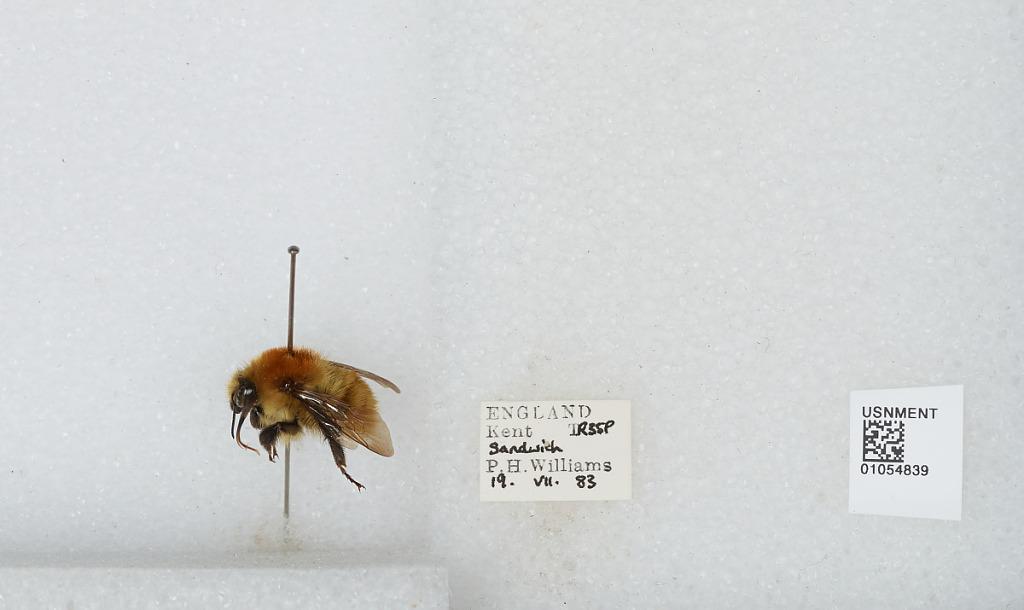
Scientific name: Bombus sp.
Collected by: P. Williams
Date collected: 1983-7-19
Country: United Kingdom
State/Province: England
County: Kent
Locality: Sandwich
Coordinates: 51.274, 1.33743